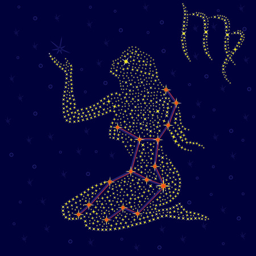
zodiac sign on a background of the starry sky with the scheme of stars in the constellation , vector illustration vector